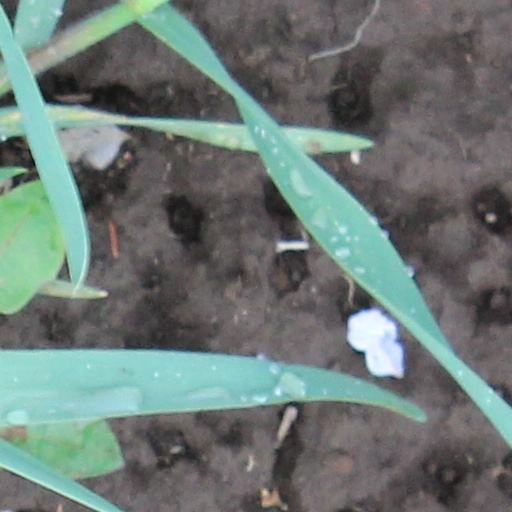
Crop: wheat